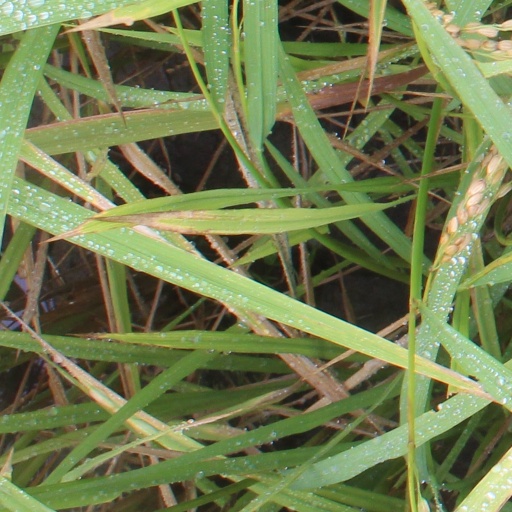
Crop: rice